Chromebook

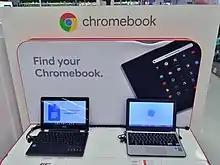
Chromebooks at a Staples retail store

The first two commercially available Chromebooks, the Samsung Series 5 and the Acer AC700, were unveiled on May 11, 2011, at the Google I/O developer conference. They were to begin selling through online channels, including Amazon and Best Buy in the United States, the United Kingdom, France, Germany, the Netherlands, Italy and Spain starting June 15, 2011; however, Acer's AC700 was not available until early July. The first machines sold for between $349 and $499, depending on the model and 3G option. Google also offered a monthly payment scheme for business and education customers at $28 and $20 per user, per month, respectively for a three-year contract, including replacements and upgrades. Verizon offers models equipped with 3G/4G LTE connectivity 100–200 MB of free wireless data per month, for two years.